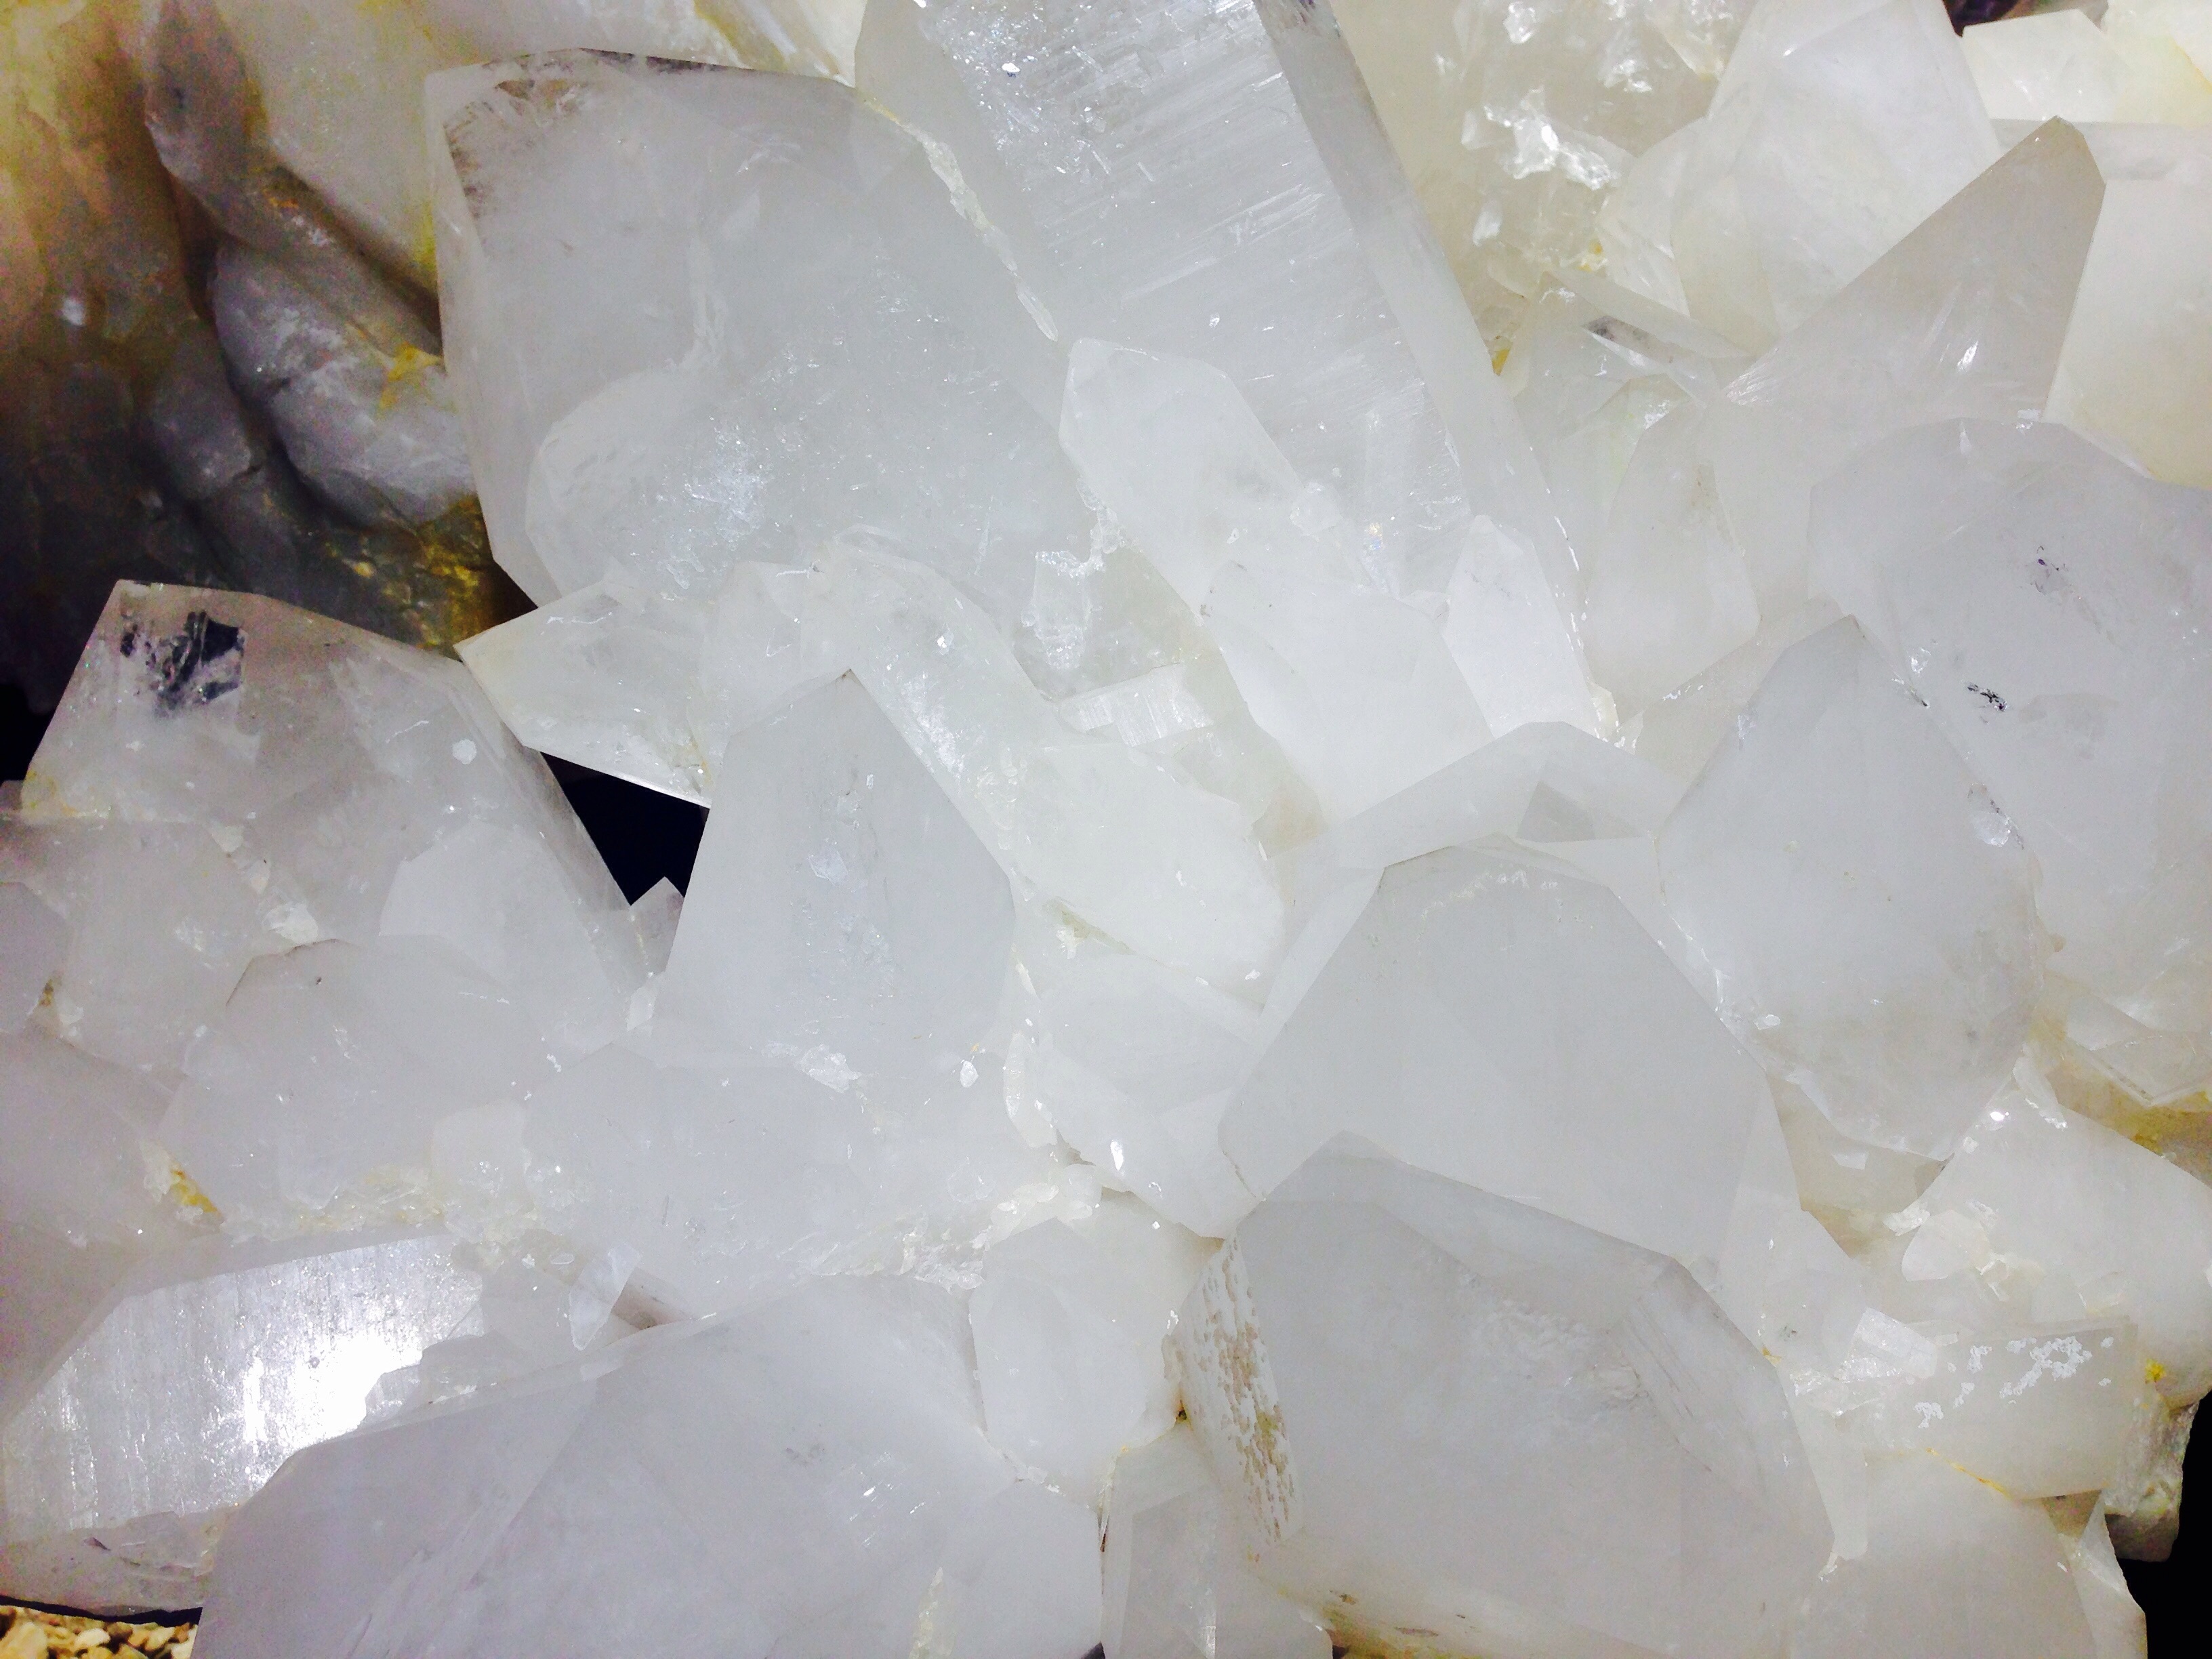
white, flower, petal, jewellery, stones, crystal, gemstone, mineral, quartz, rock crystal, semi precious stone